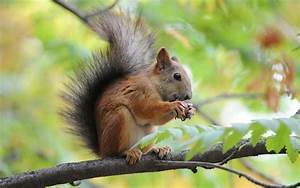
Label: scoiattolo